Yele Mallappa Shetty Lake

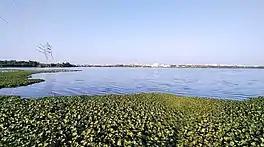
Yele Mallappa Shetty Lake

Yele Mallappa Shetty Lake is one of the largest lakes in Bangalore, located on the eastern side of the city, outside of Krishnarajapura. It is an artificial water reservoir constructed in early 1900s. The lake is spread over .